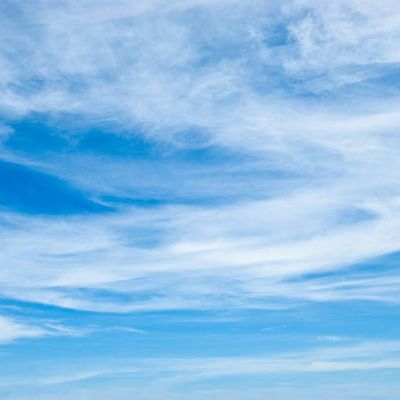
Cloud type: Cirrus (Ci)